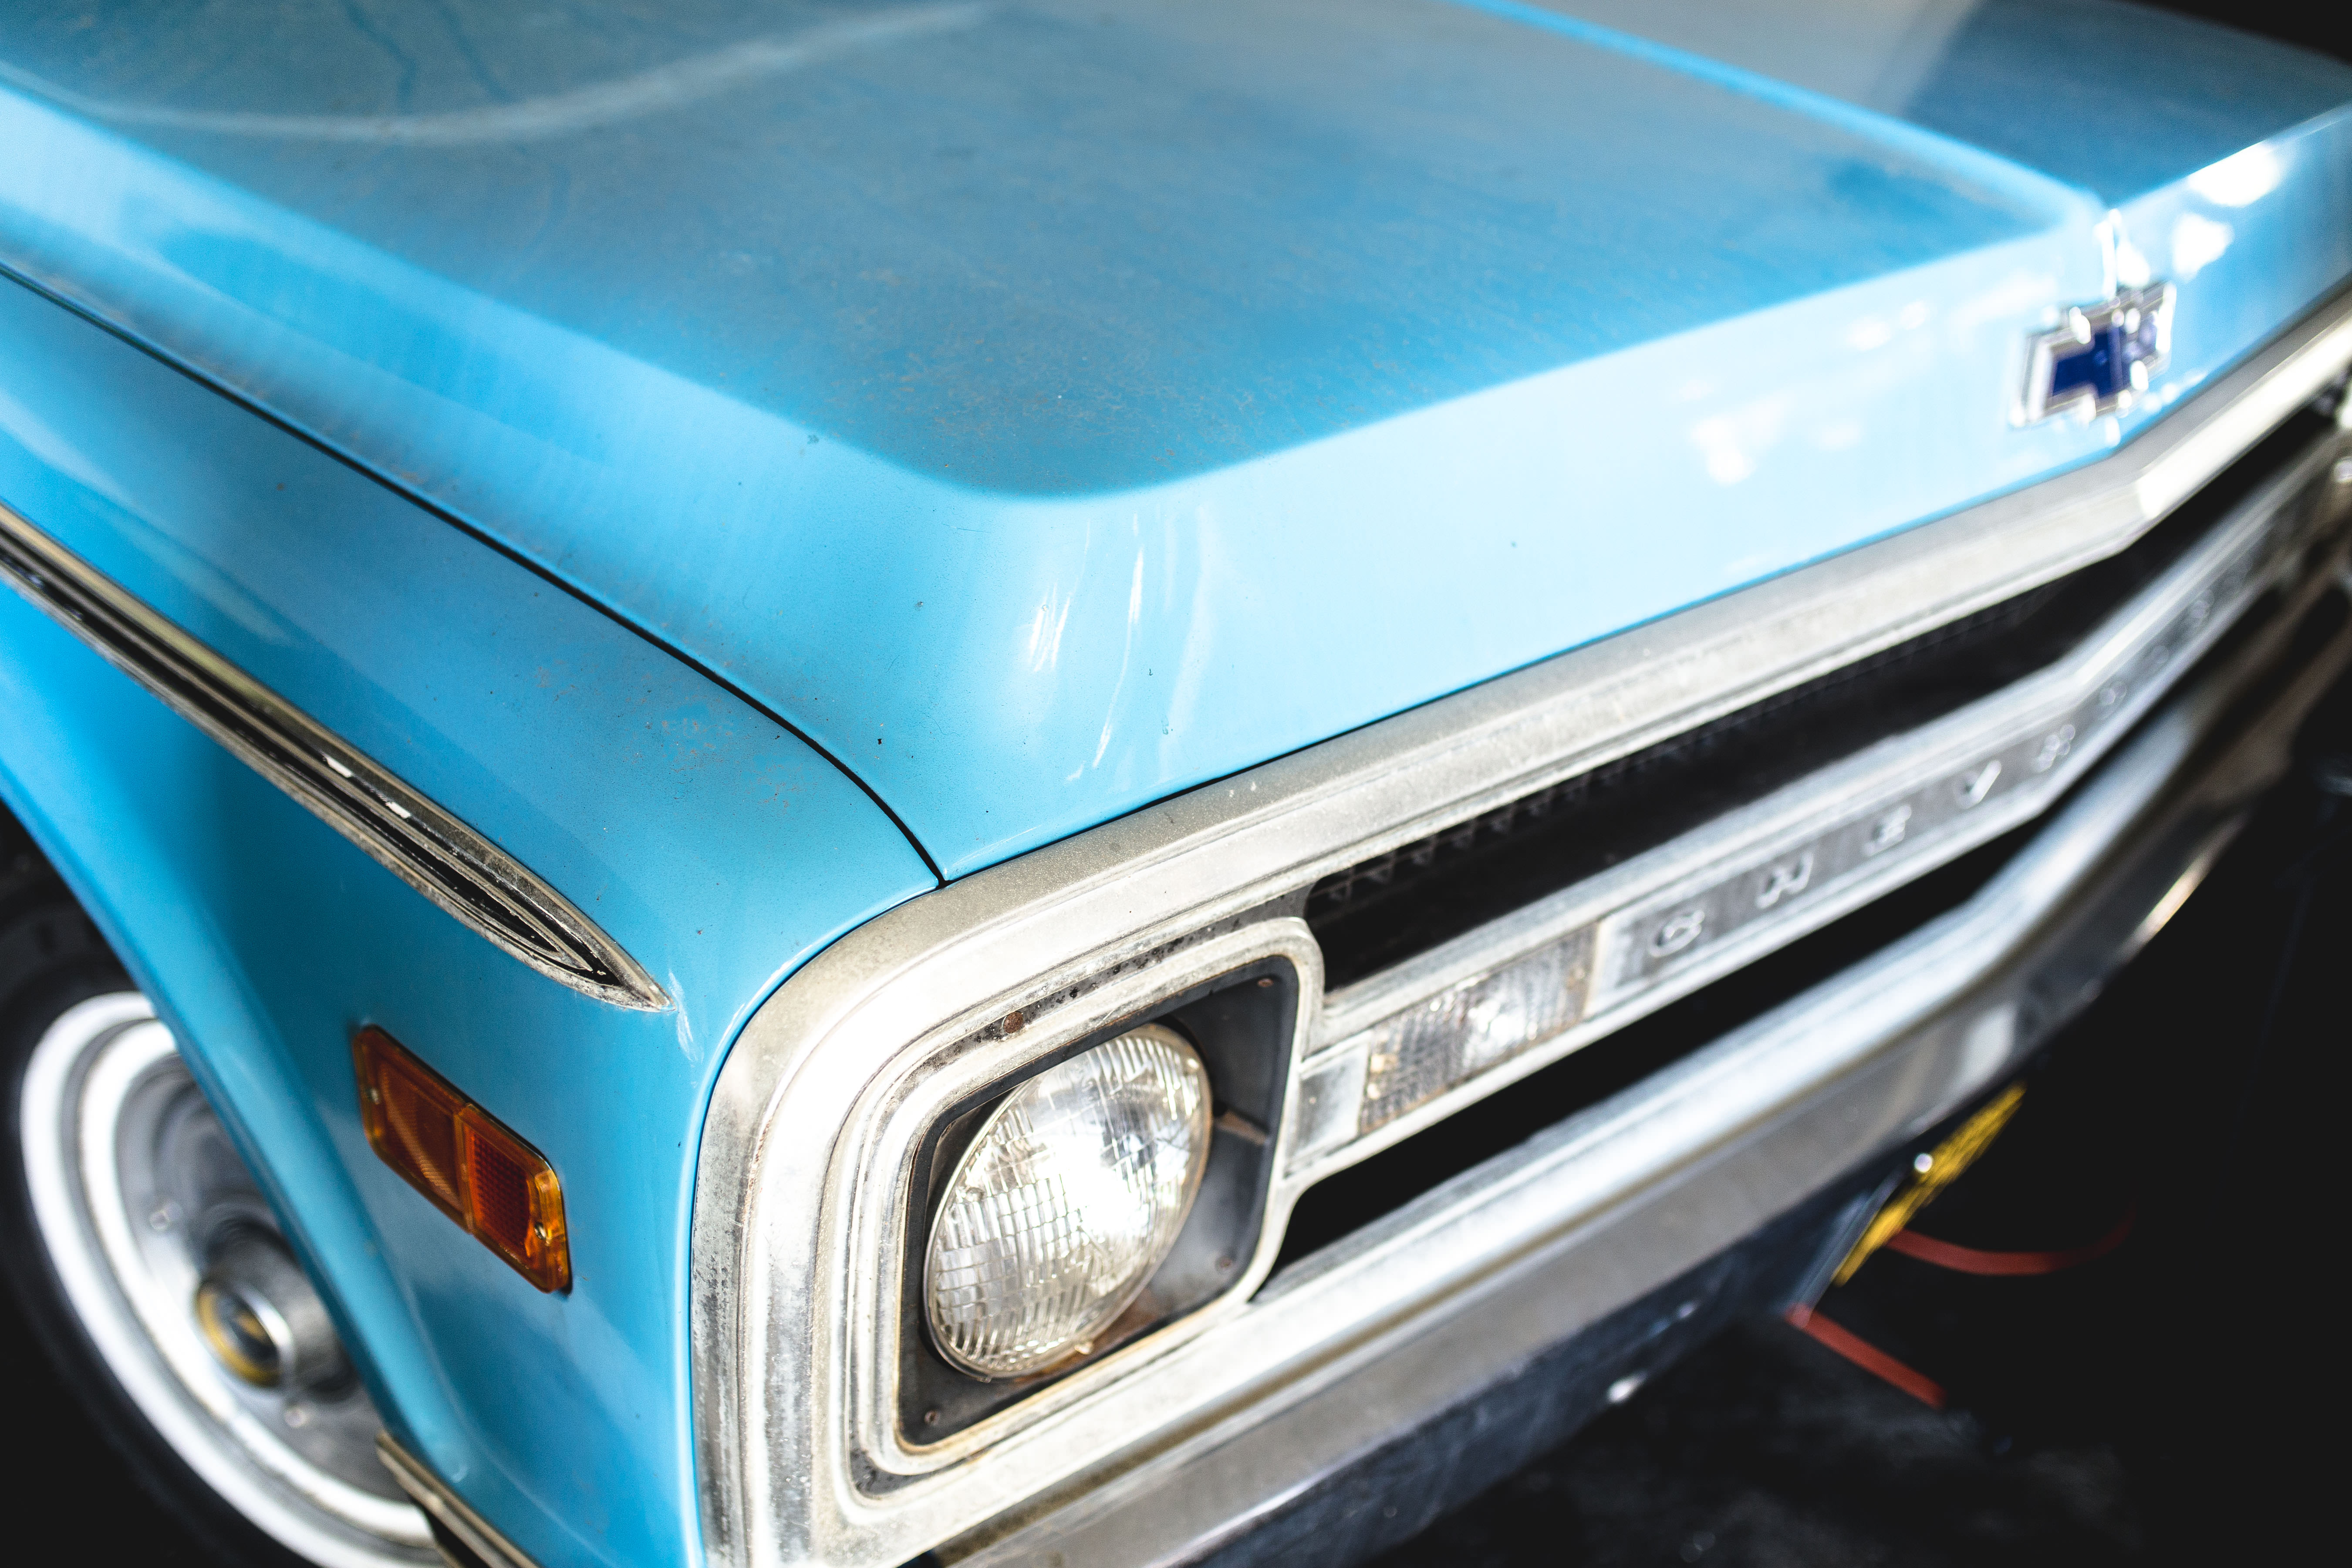
car, wheel, automobile, vehicle, headlight, automotive, vintage car, bumper, muscle car, car hood, sedan, classic, chevrolet, pickup truck, land vehicle, automobile make, automotive exterior, family car